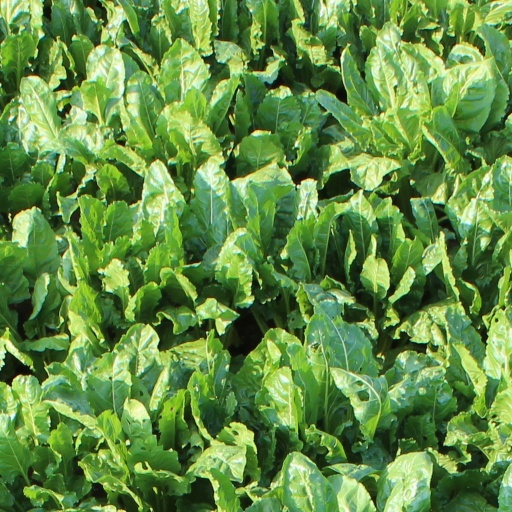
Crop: sugar beet